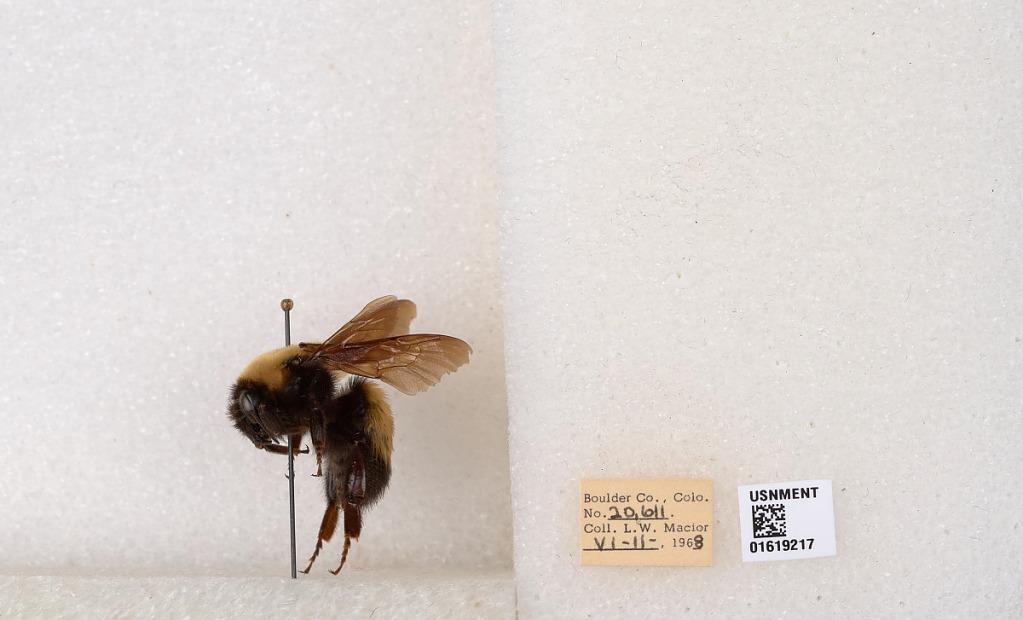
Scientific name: Bombus (Bombus) nevadensis Cresson